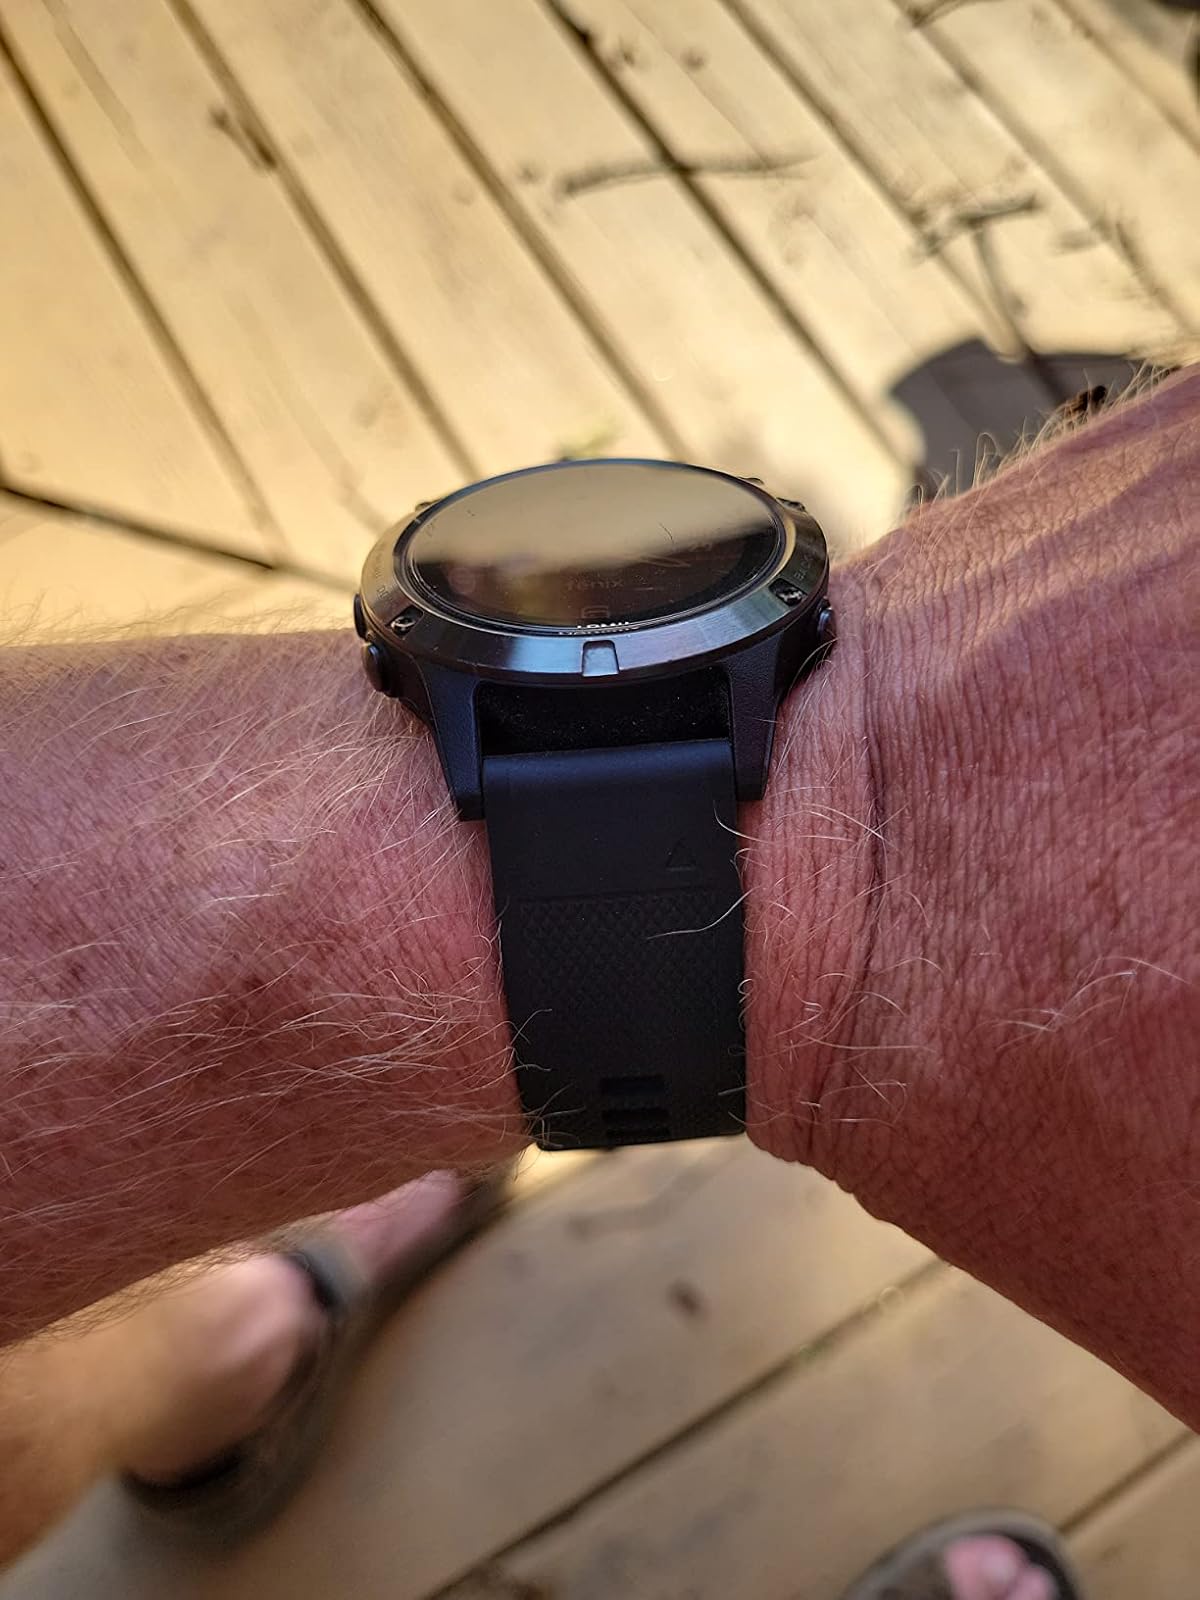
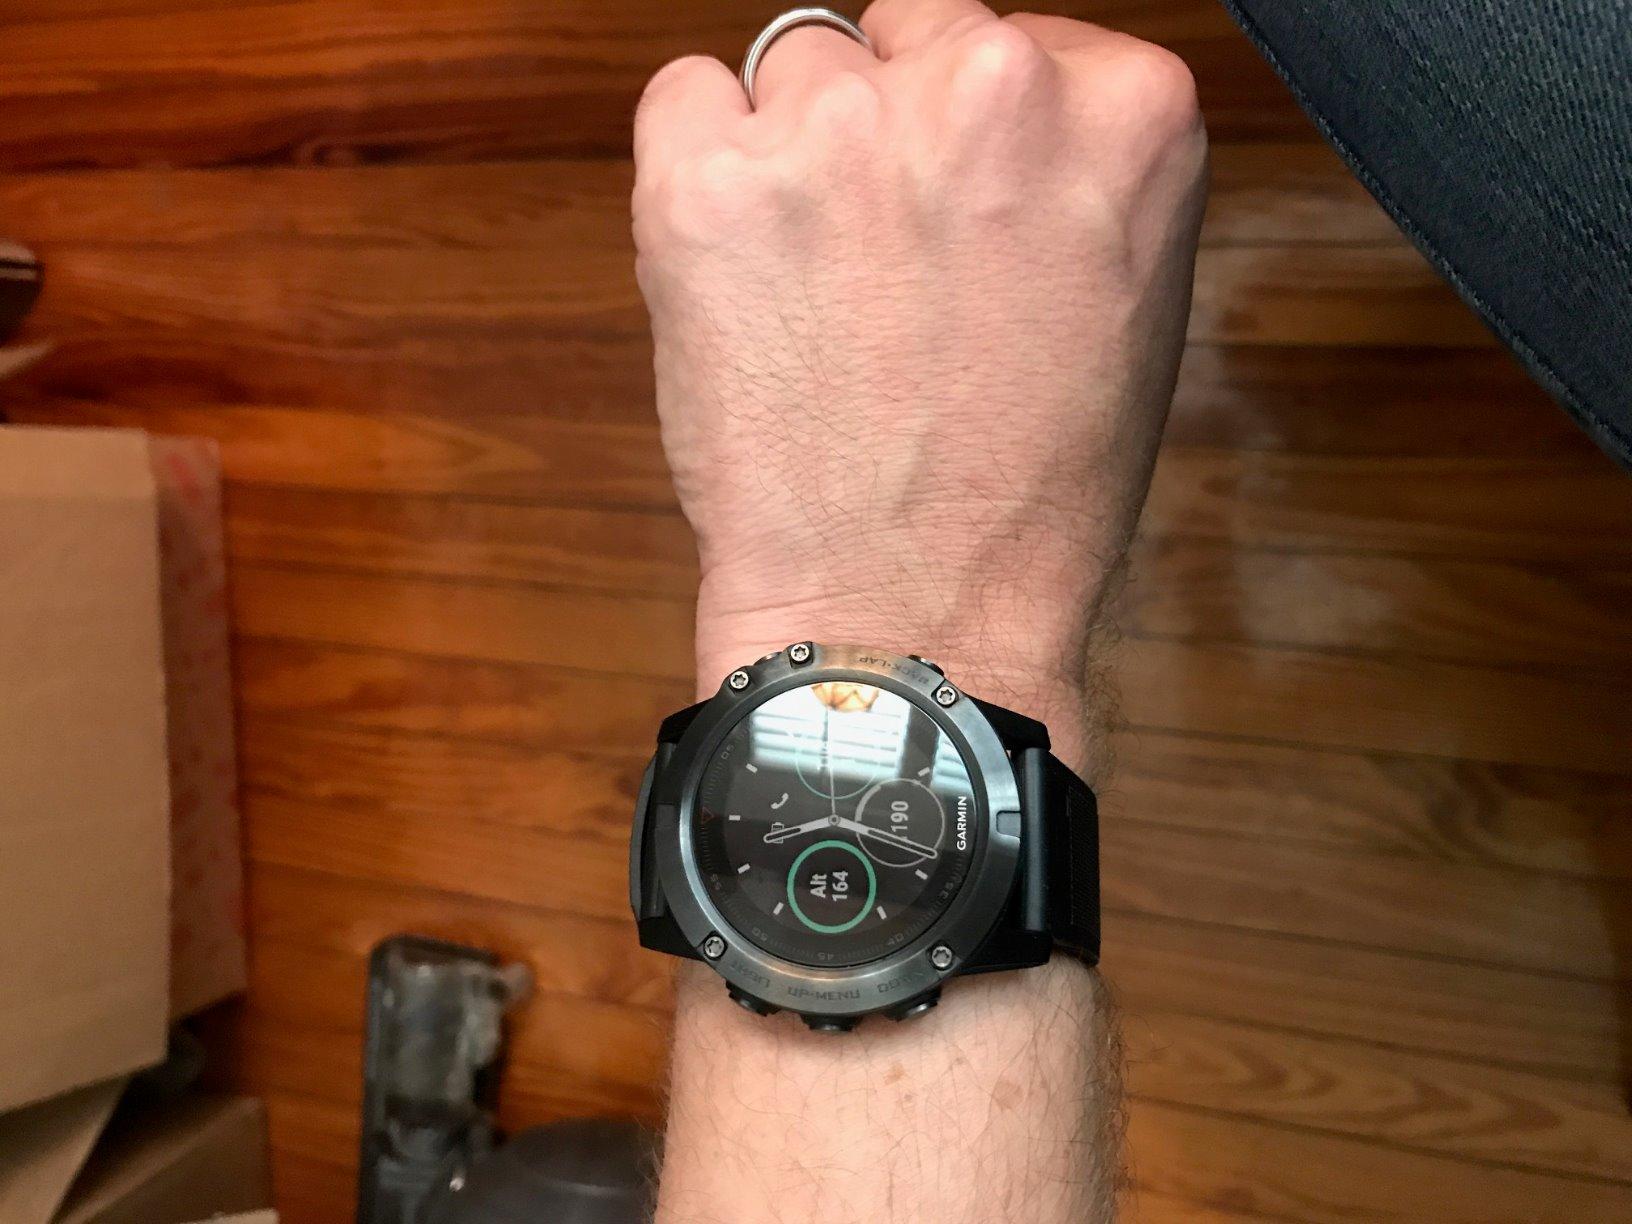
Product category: smartwatch
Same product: no